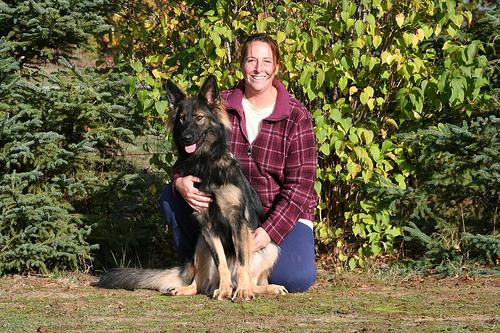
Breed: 211-n000018-German_shepherd